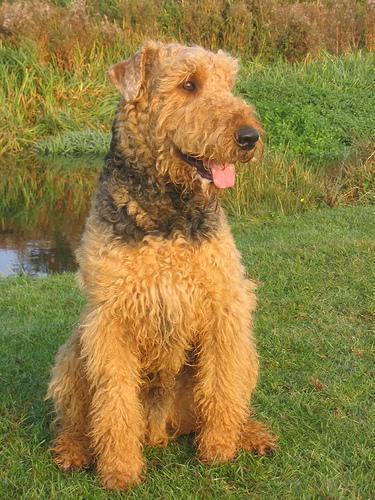
Airedale